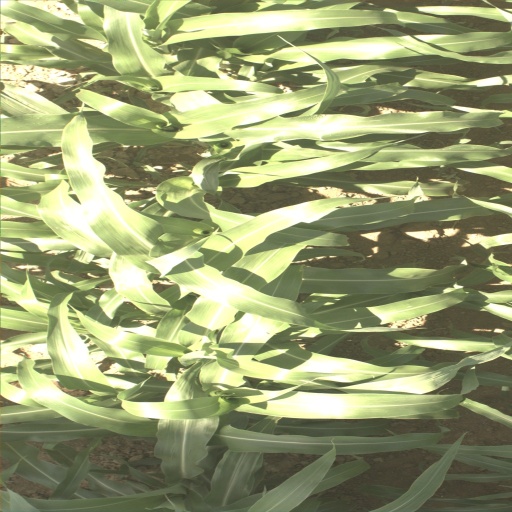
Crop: sorghum